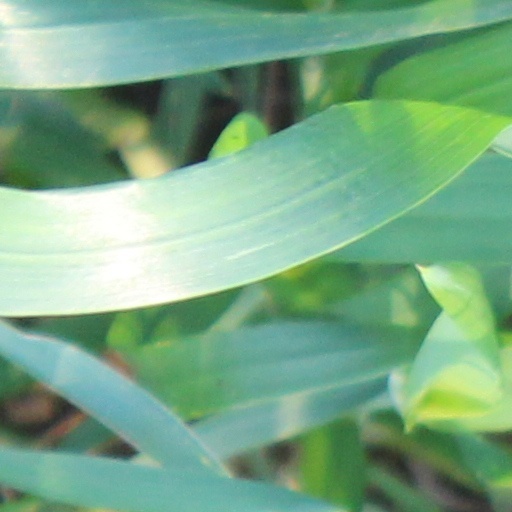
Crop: wheat